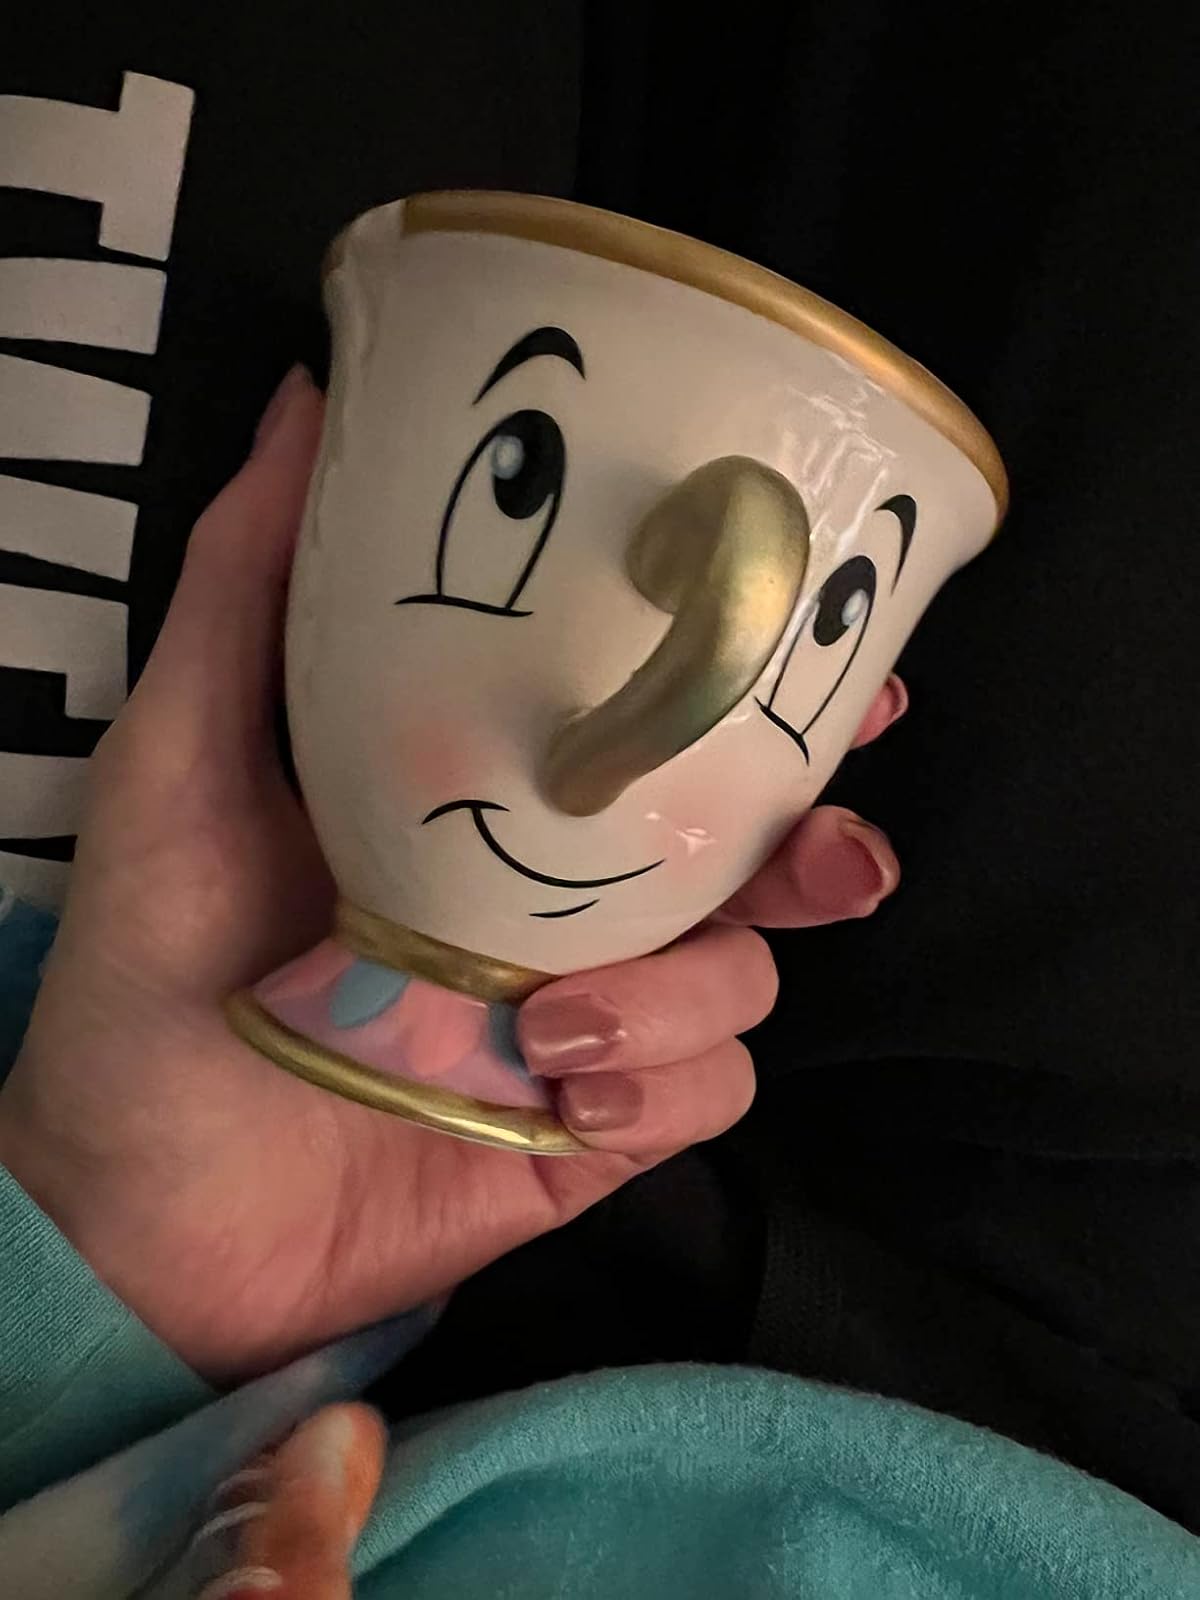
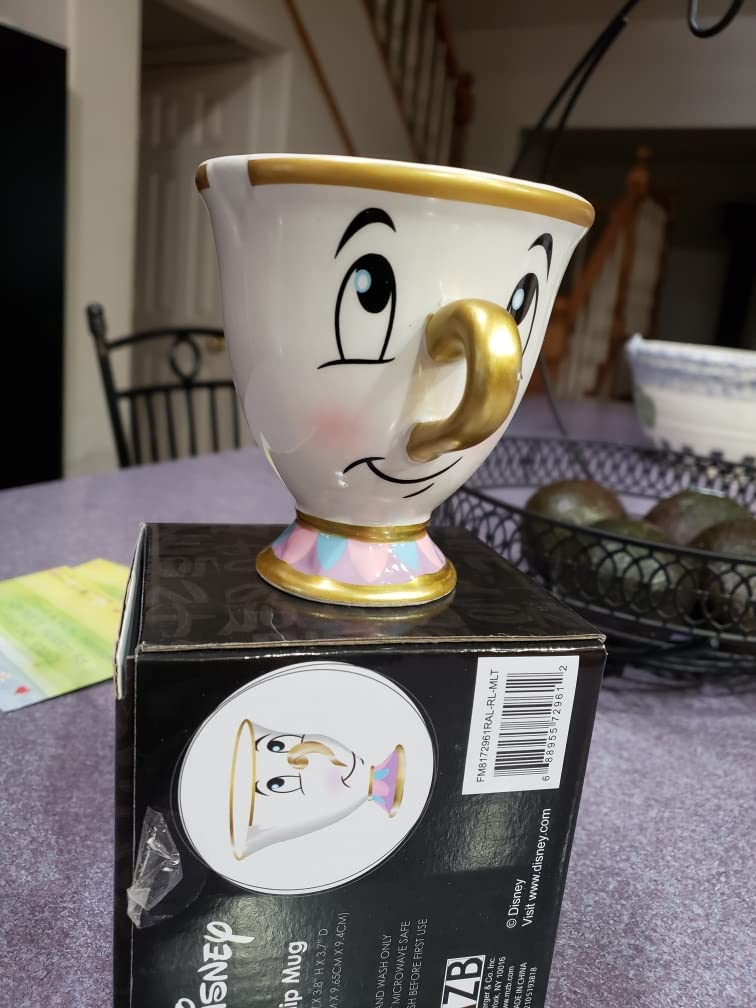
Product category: items_mug
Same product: yes